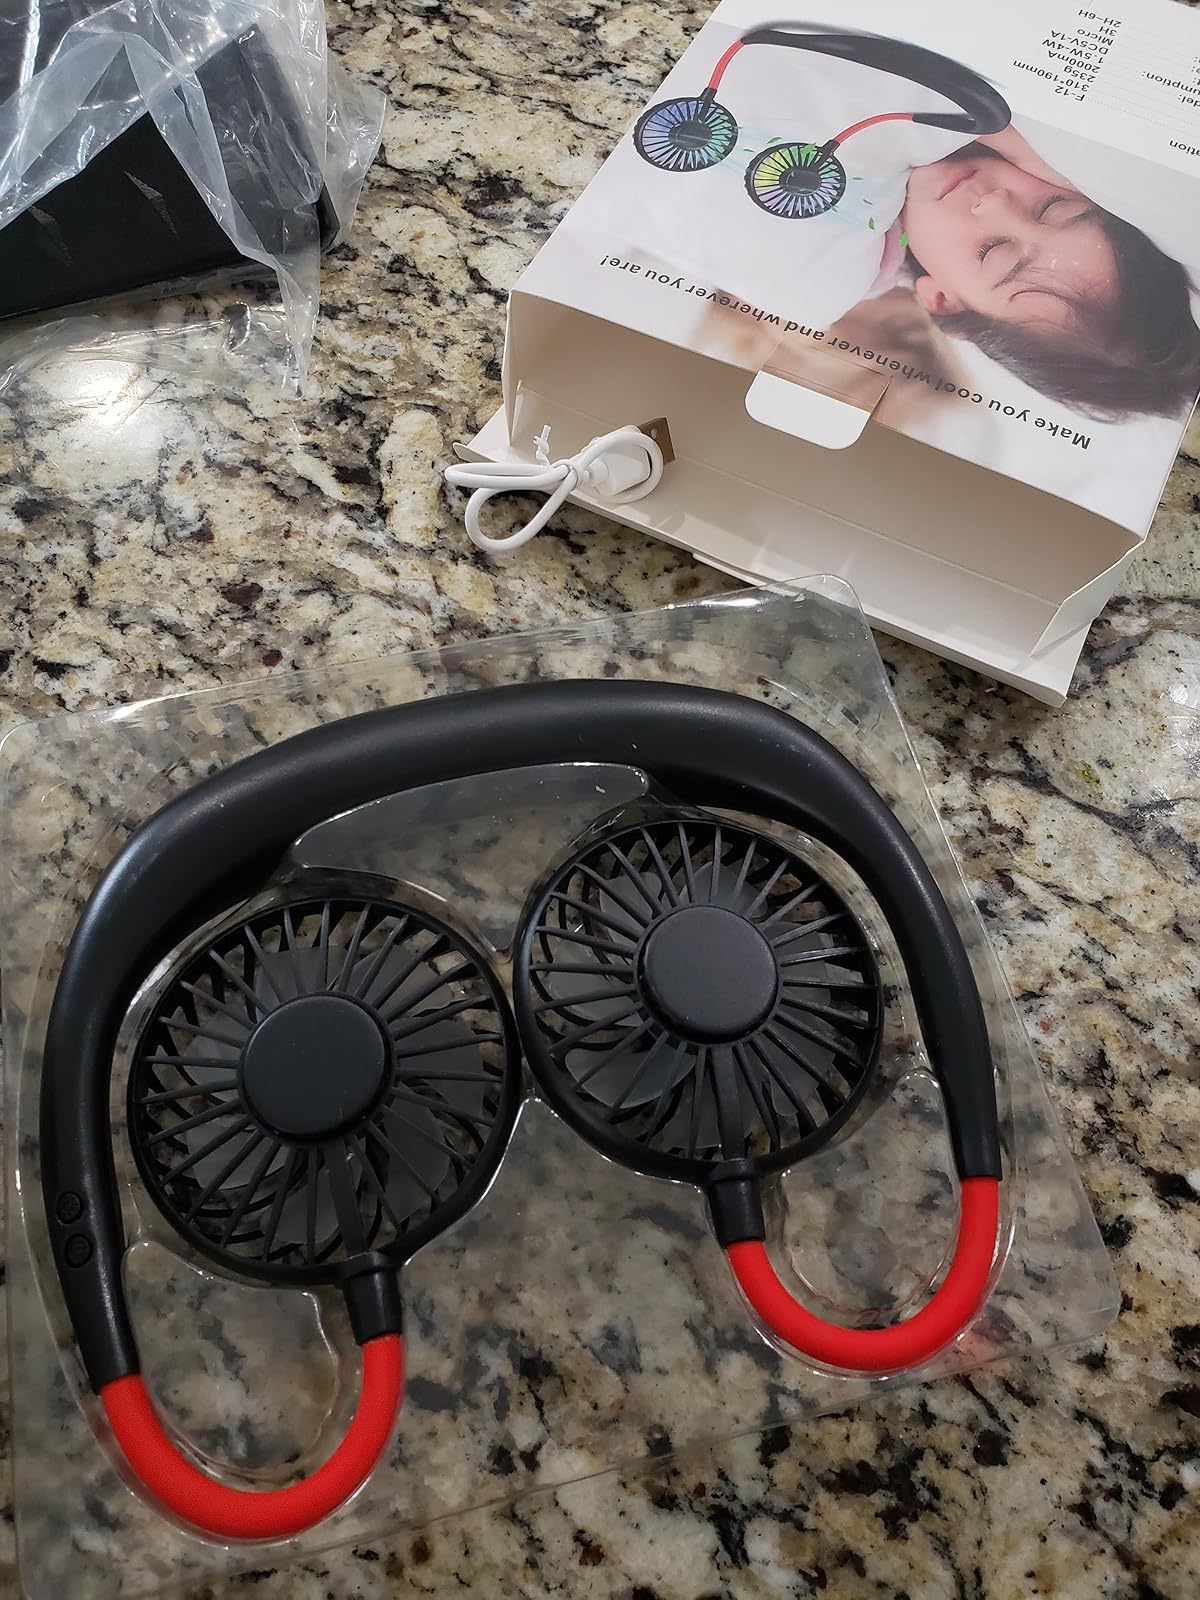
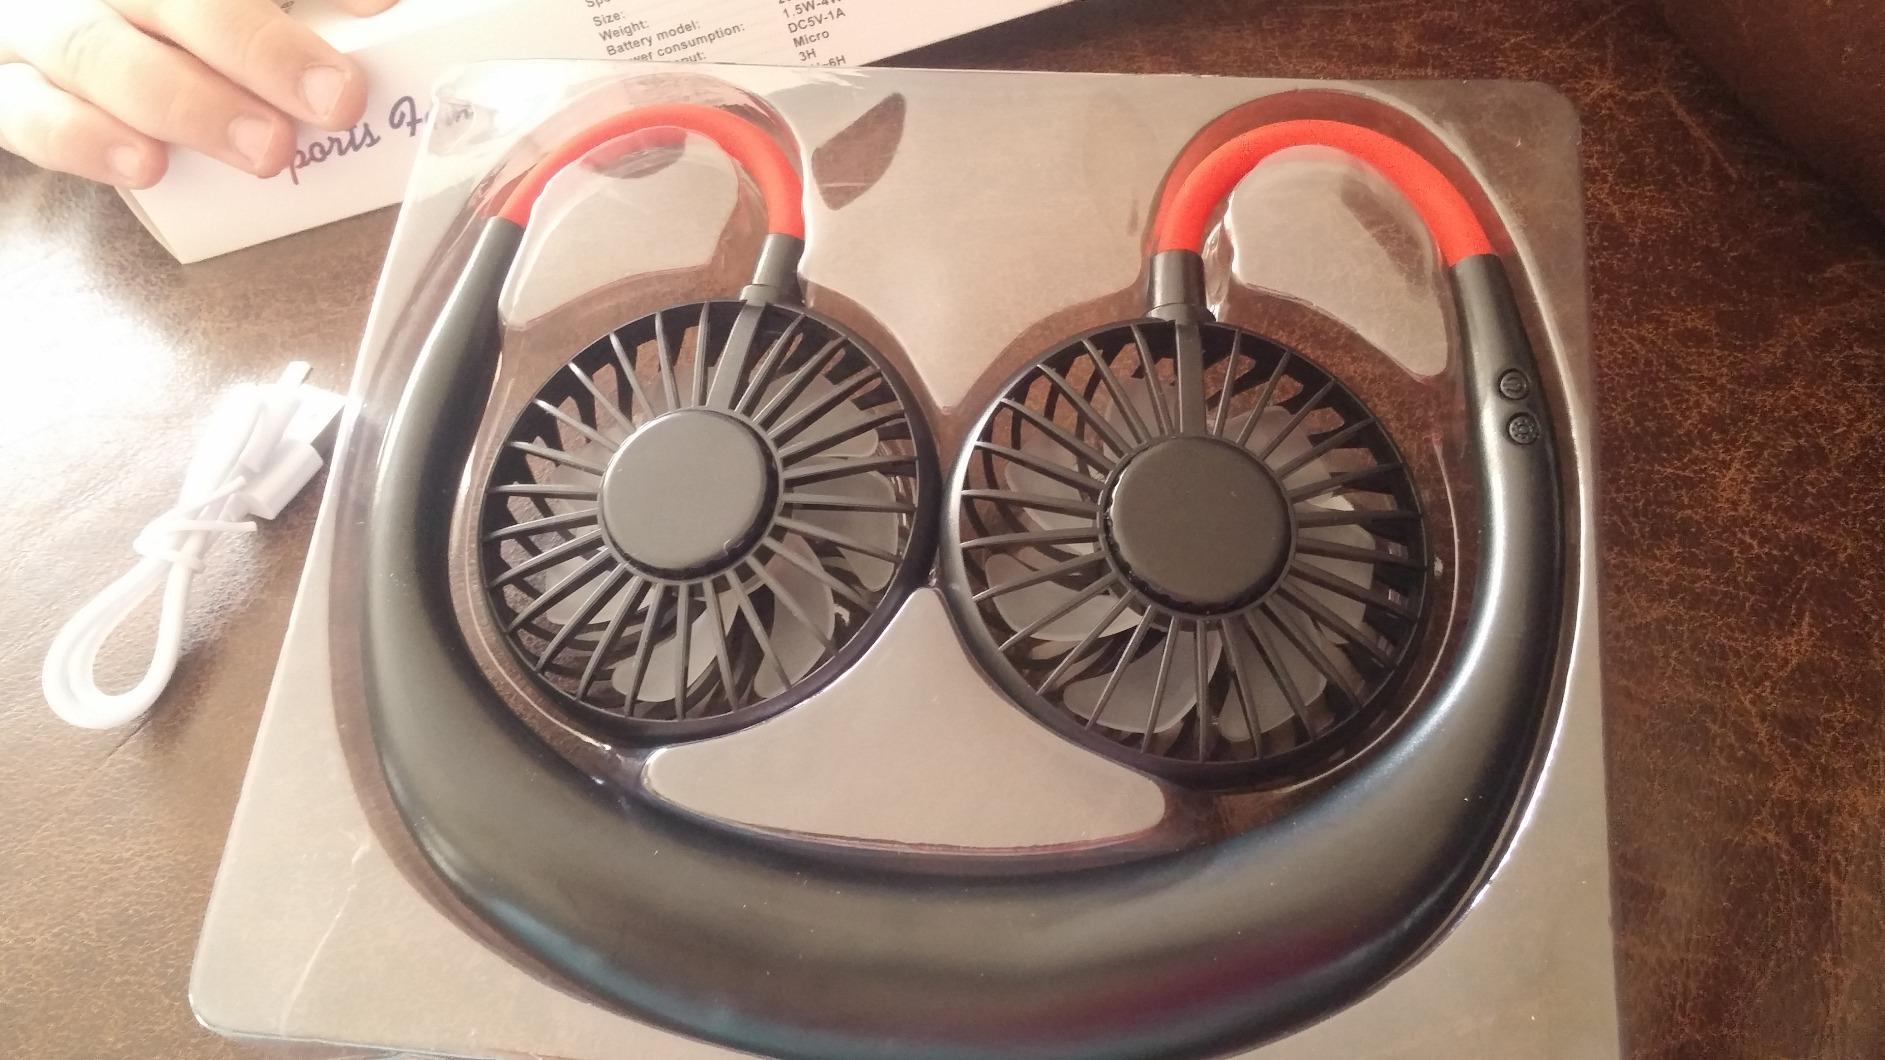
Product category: fan
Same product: yes